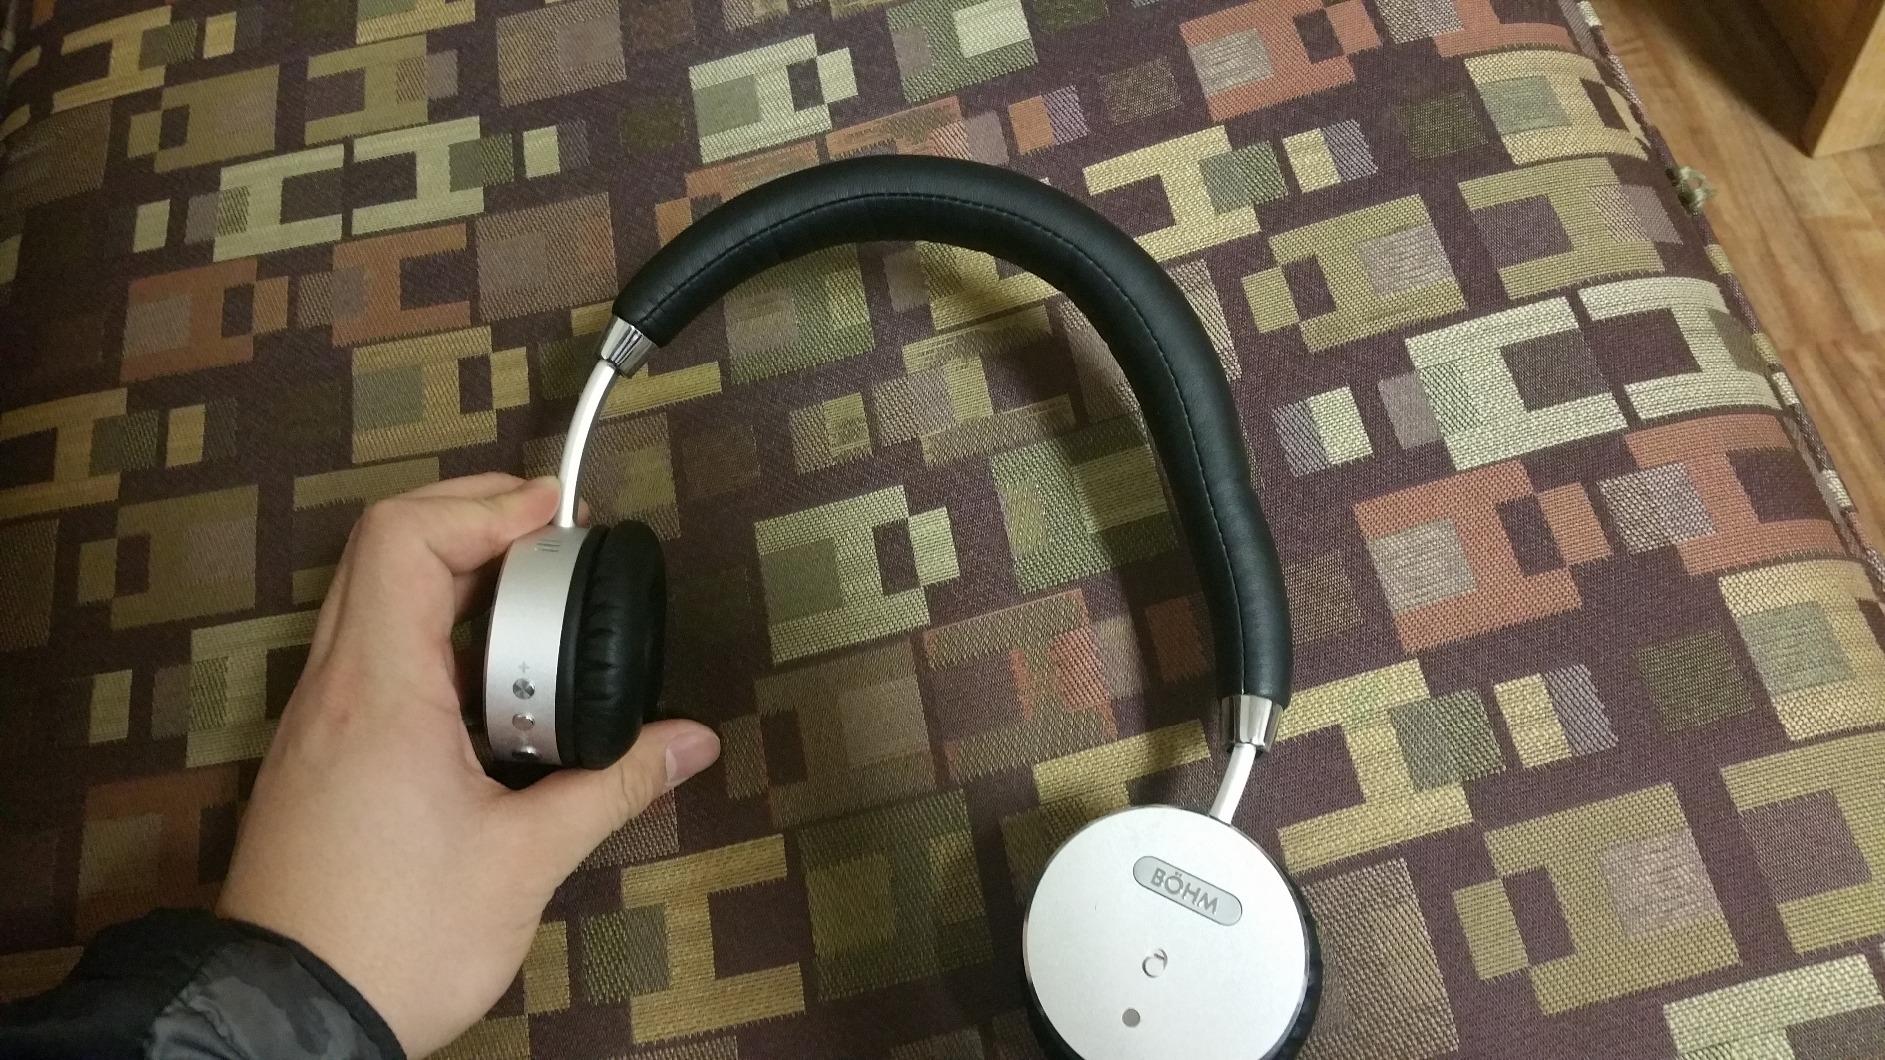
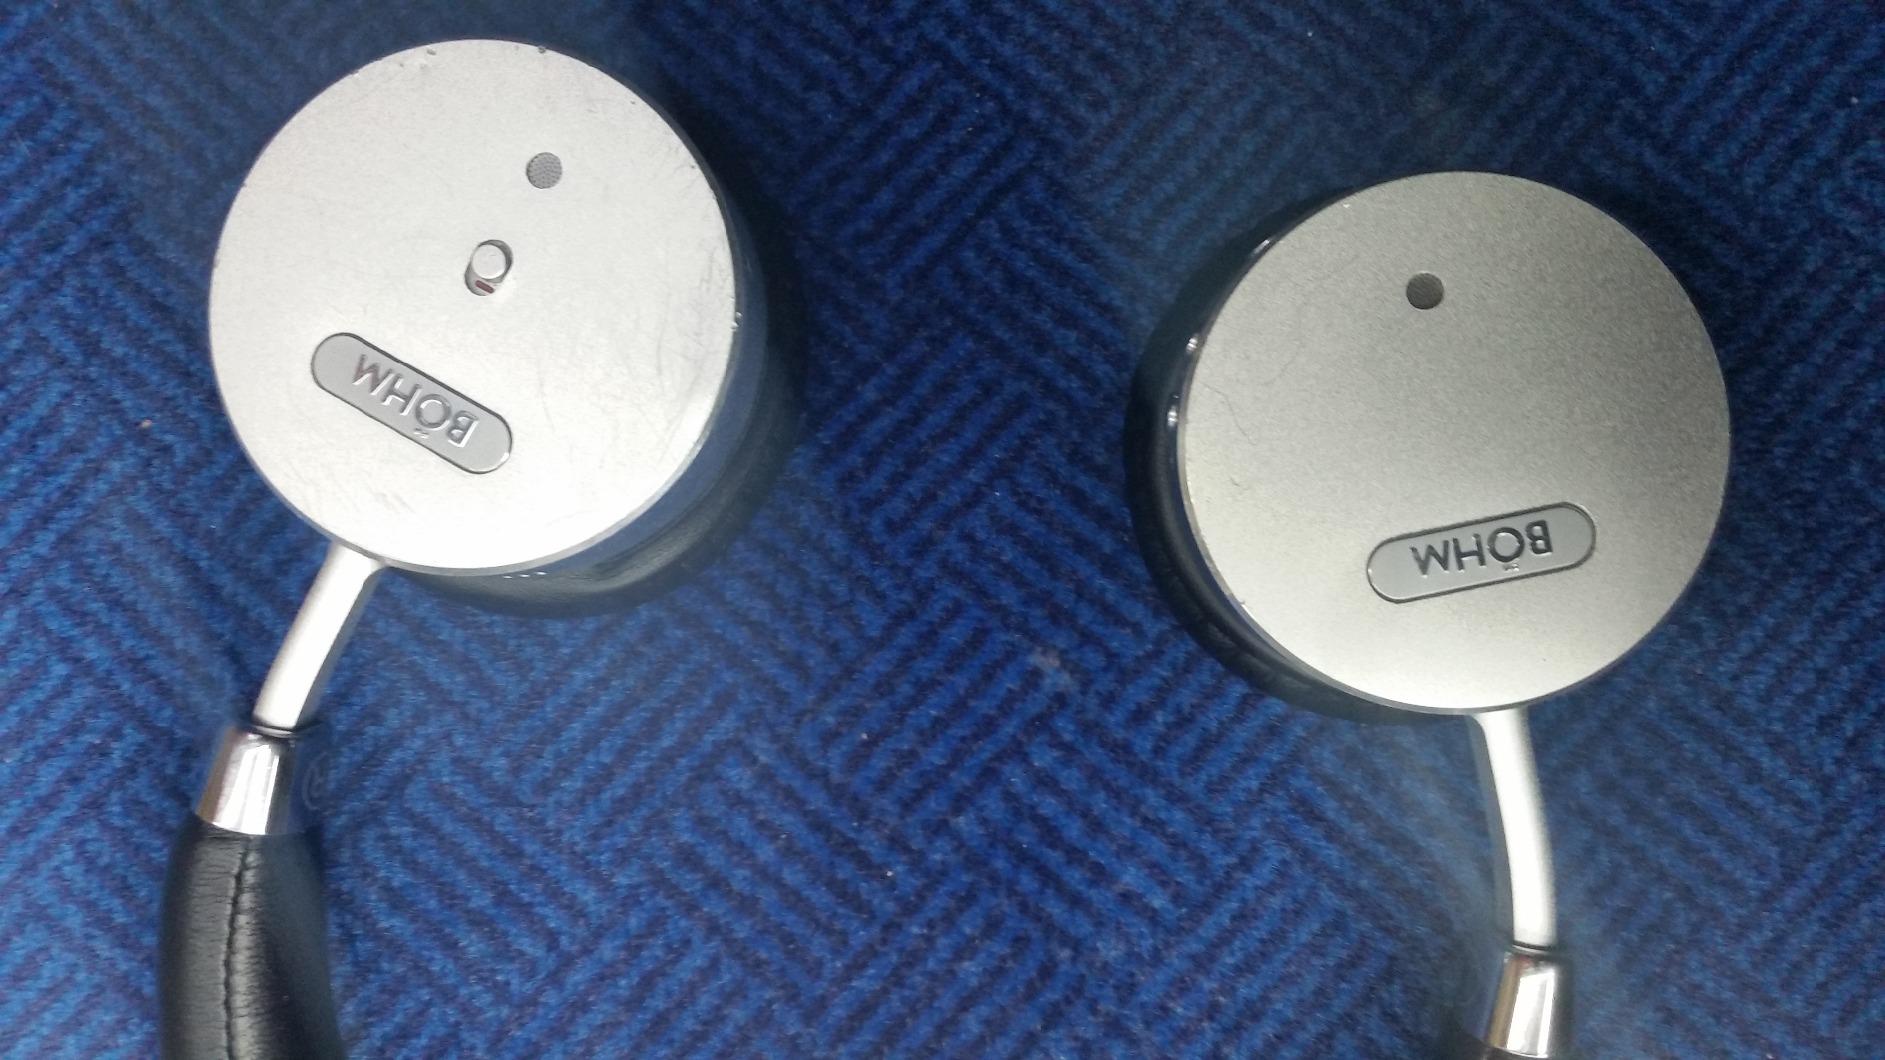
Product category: headphones
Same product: yes